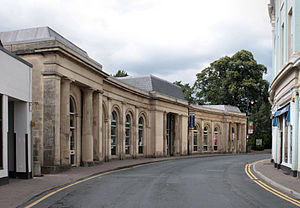
Monmouth Heritage Trail
Market Hall
Monmouth Heritage Trail er en vandrerute, der forbinder en række seværdigheder i byen Monmouth i Wales.